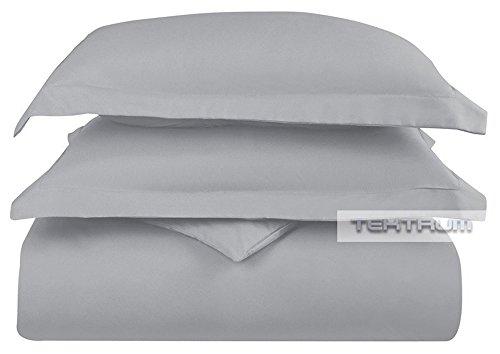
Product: Tektrum 3 Piece 3pc Duvet Cover Set with Button Enclosure - 1800 Supreme Collection Super Soft Hotel Luxury Top Quality Durable 100 GSM Brushed Microfiber, Wrinkle & Fade Resistant - Grey, Queen Size
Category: Home & Kitchen | Bedding | Kids' Bedding
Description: Most Comfortable And Luxurious Duvet Cover Set You Can Find.
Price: $22.82
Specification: ProductDimensions:11x9.2x3inches|ItemWeight:3.1pounds|ShippingWeight:3.1pounds(Viewshippingratesandpolicies)|Manufacturer:TektrumDevelopment|ASIN:B0722K11DF|DomesticShipping:ThisitemisavailableforshippingintheU.S.exceptforCaliforniaandtoselectcountriesoutsidetheU.S.|InternationalShipping:ThisitemcanbeshippedtoselectcountriesoutsideoftheU.S.LearnMore|Itemmodelnumber:TD-DUVET-SET-Q-GREY